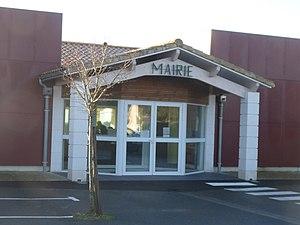
Mairie de Coux, Charente-Maritime, France
Coux est une commune du Sud-Ouest de la France située dans le département de la Charente-Maritime, en région Nouvelle-Aquitaine.